Jean Petit (theologian)

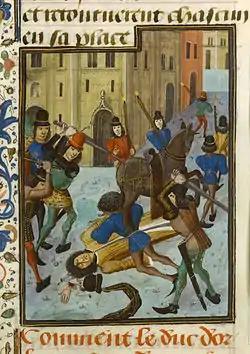
The assassination of the Duke of Orléans

On 23 November 1407, assassins in the pay of John the Fearless, Duke of Burgundy, murdered Louis I, Duke of Orléans, brother of mentally ill Charles VI. The unpopular Duke of Orléans was widely held responsible for public disorder and heavy, arbitrary taxation. The University of Paris bitterly opposed him for having renewed obedience to Avignon antipope Benedict XIII.